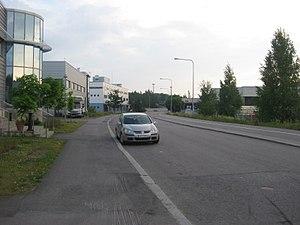
La Zone Industrielle de Roihupelto est une section du quartier de Vartiokylä à Helsinki en Finlande.